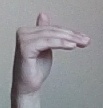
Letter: khaa